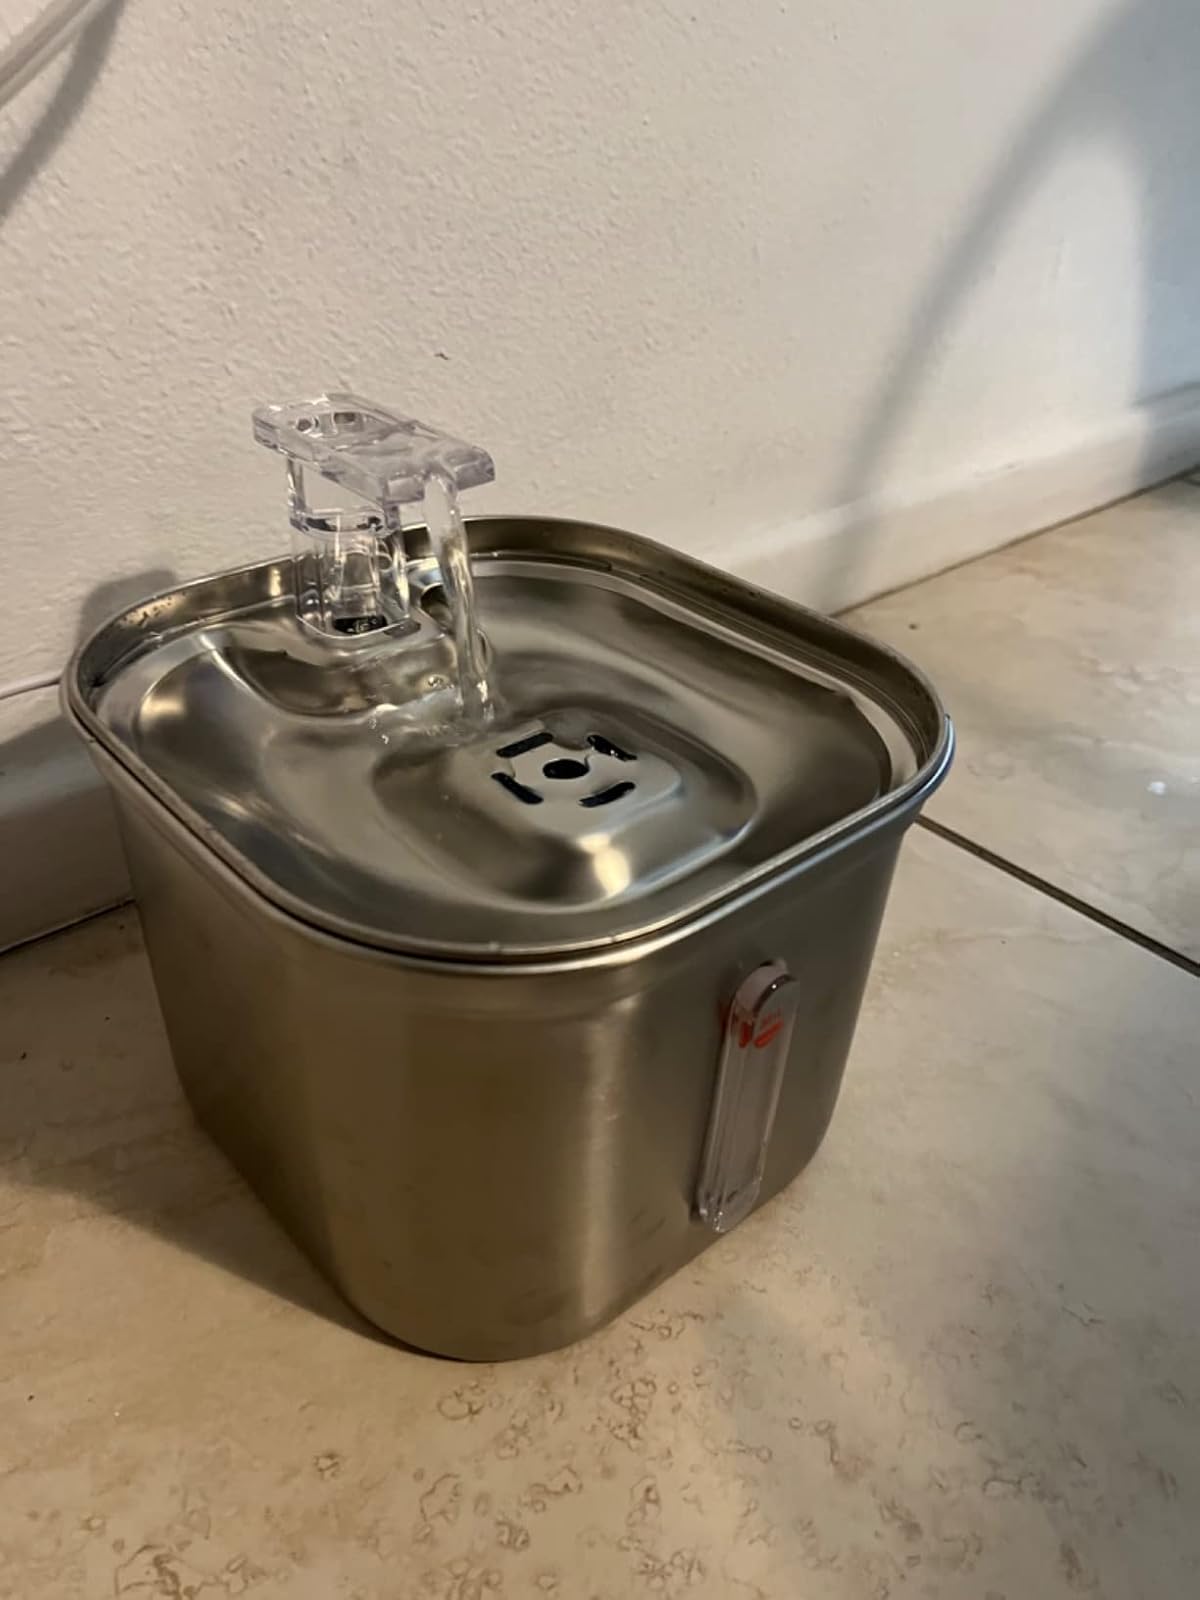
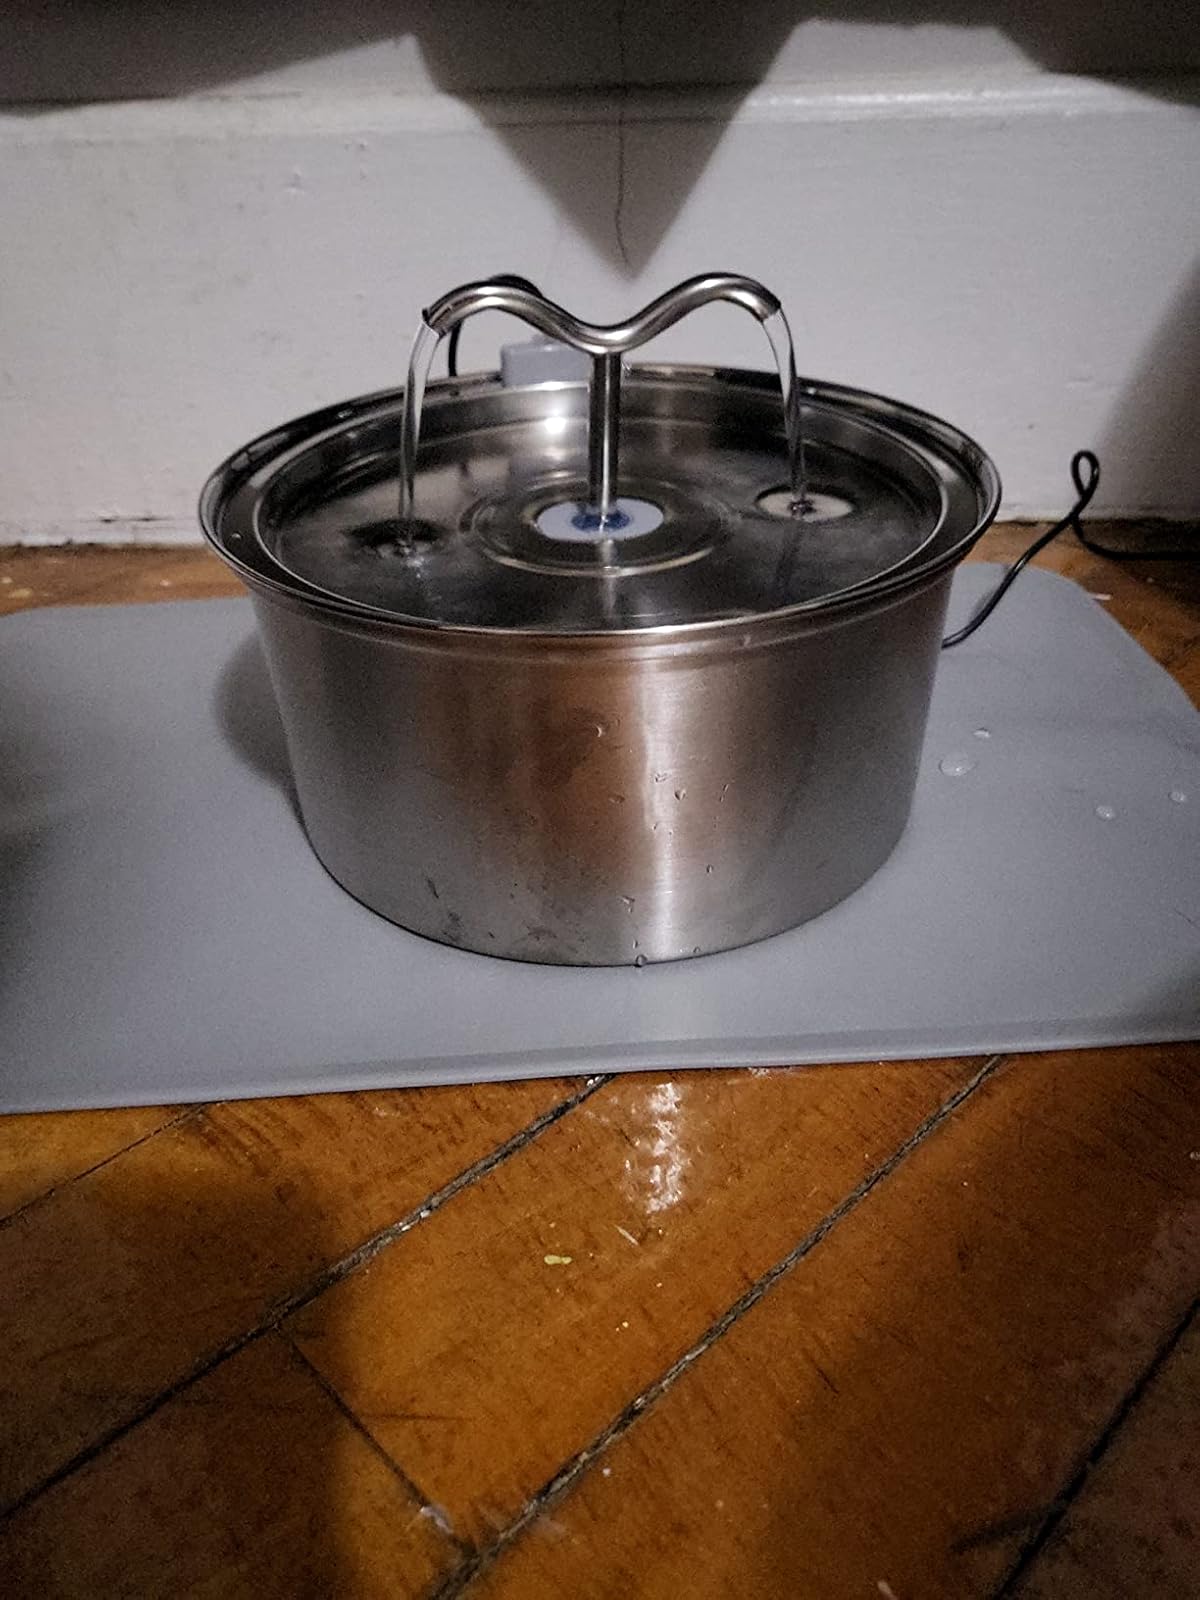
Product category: items_bowl
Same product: no